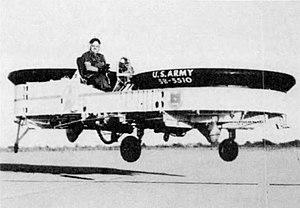
Le Piasecki VZ-8 AirGeep — désigné PA-59 par la compagnie — était un prototype d'aéronef de type ADAV, développé par le constructeur américain Piasecki Aircraft à la fin des années 1950. Développé pour répondre à un contrat concernant une Jeep volante, publié en 1957 par l'US Army Transportation Research Command, le VZ-8 devait être plus petit et plus facile à piloter qu'un hélicoptère.